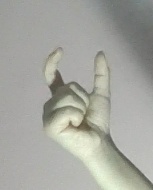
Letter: nun